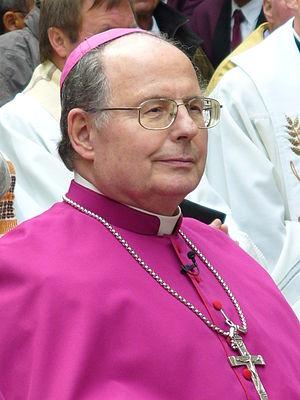
Joachim Wanke, né le 4 mai 1941 à Wrocław, est un prélat catholique allemand, premier évêque d'Erfurt de 1994 à 2012.